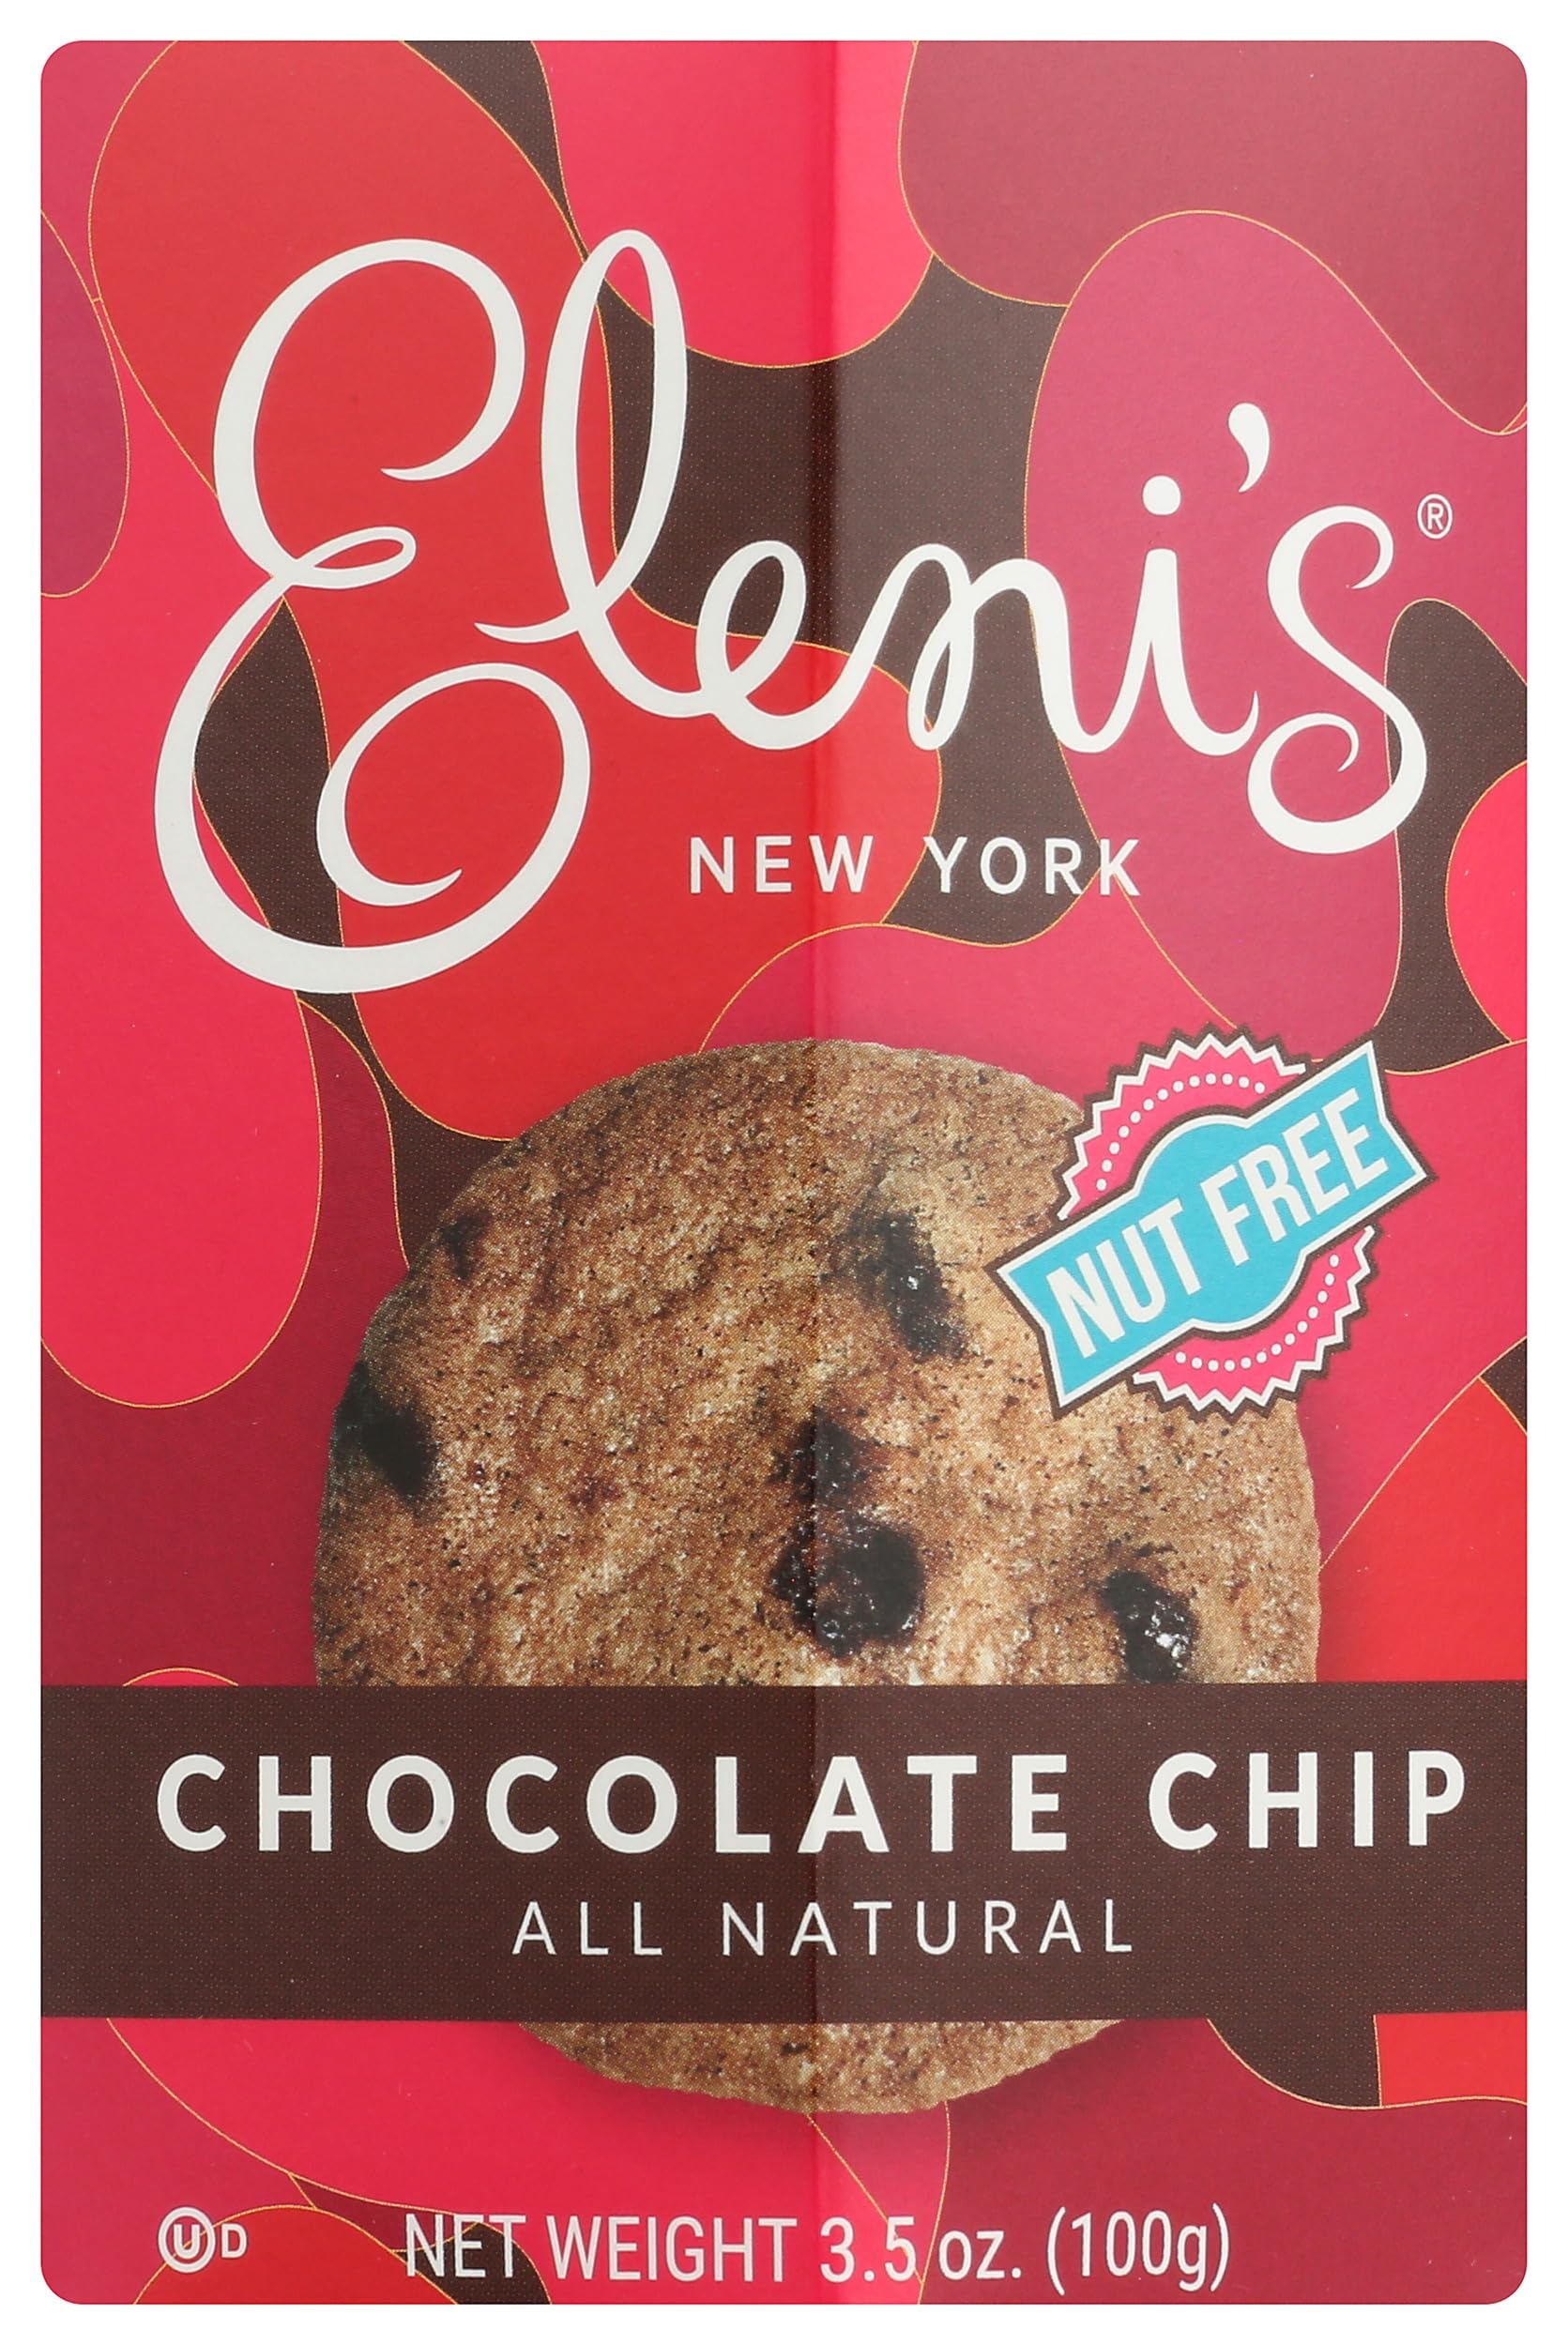
Item Name: Eleni's Cookies Chocolate Chip, All Natural, Kosher, Nut Free, 3.5 Ounce (Pack of 6)
Bullet Point: Eleni's Cookies Chocolate Chip, All Natural, Kosher, Nut Free, 3.5 Ounce (Pack of 6)
Value: 21.0
Unit: Ounce

Price: 38.16